Automaton

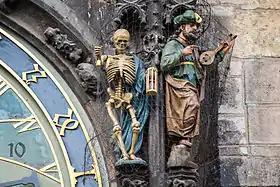
Bell-ringing Death on Prague astronomical clock

There are many examples of automata in Greek mythology: Hephaestus created automata for his workshop; Talos was an artificial man of bronze; King Alkinous of the Phaiakians employed gold and silver watchdogs. According to Aristotle, Daedalus used quicksilver to make his wooden statue of Aphrodite move. In other Greek legends he used quicksilver to install voice in his moving statues.